De Symons Honey

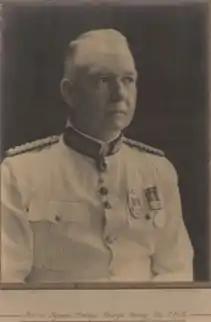
De Symons Honey

Sir de Symons Montagu George Honey, (1 November 1872 – January 1945) was a Cape Colony-born colonial administrator. He served as Resident Commissioner in Swaziland, from 1917 to 1928 and as Governor of the Seychelles from 1928 to 1933.